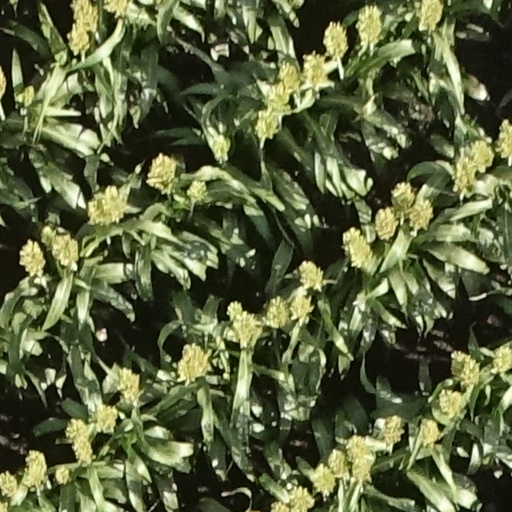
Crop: sorghum